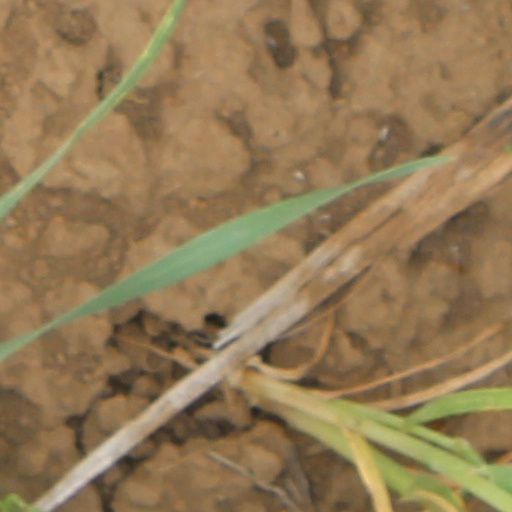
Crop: wheat